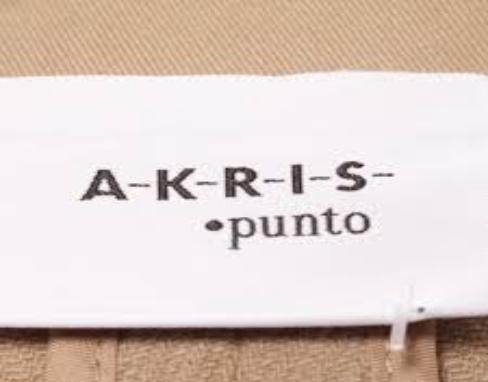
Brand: Akris
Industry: Clothes